The Pink Chiquitas

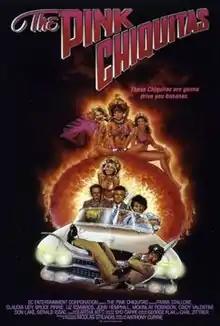
Theatrical release poster

The Pink Chiquitas is a 1987 Canadian comedy film about a pink meteor that lands near a small town, turning its female residents into nymphomaniacs. The film was directed by Anthony Currie, and stars Frank Stallone, Elizabeth Edwards, and Claudia Udy.